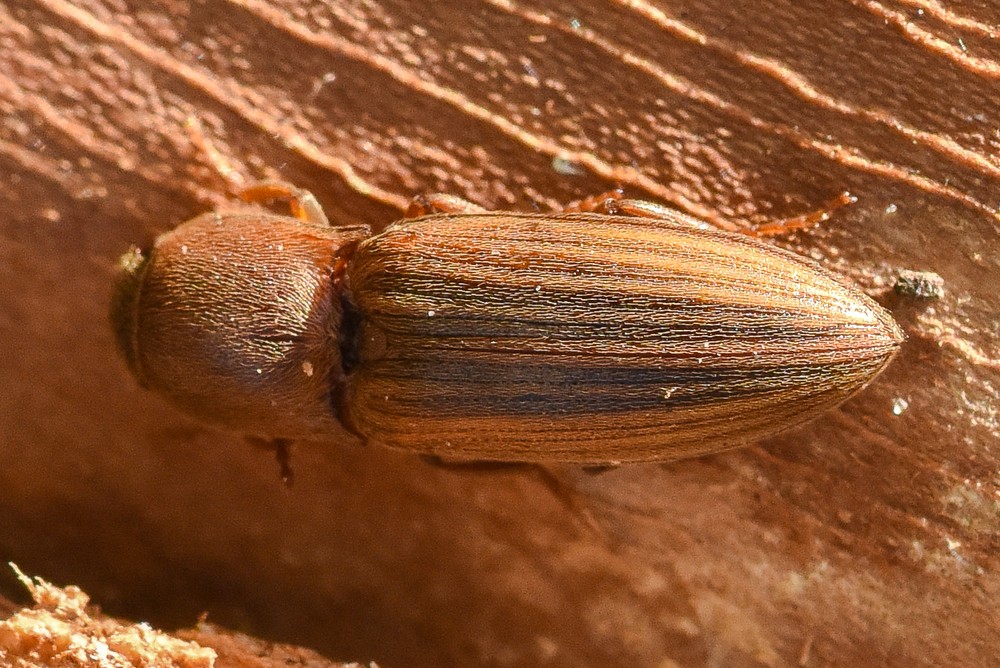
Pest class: clickbeetles_wireworms